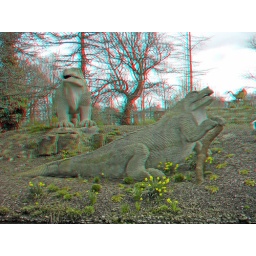
Dinosaurs Crystal Palace Park in anaglyph 3D stereo red cyan glasses to view